Midge Mackenzie

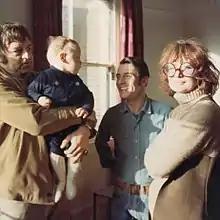
From left: Frank / Bunny / (Co-host Michael Browne) / Midge - Photo by Robert Gray

After reading the work of psychoanalyst Alice Miller, MacKenzie started exploring the meaning of her childhood and from this came "Prisoners of Childhood" (1991), in which actors brought out themes of pain and damage from early years. She made the wonderful "I Stand Here Ironing" (1980) based on Tillie Olsen stories, and later a trilogy of films looking at remote communities in Ireland, Scotland and Wales. "Saving Faces" documented the patients whose faces had been reconstructed by surgeon Ian Hutchison, who is the chief executive of the charity Saving Faces. Hutchison recalls, "She followed us around absolutely silently and made a film that said so much."